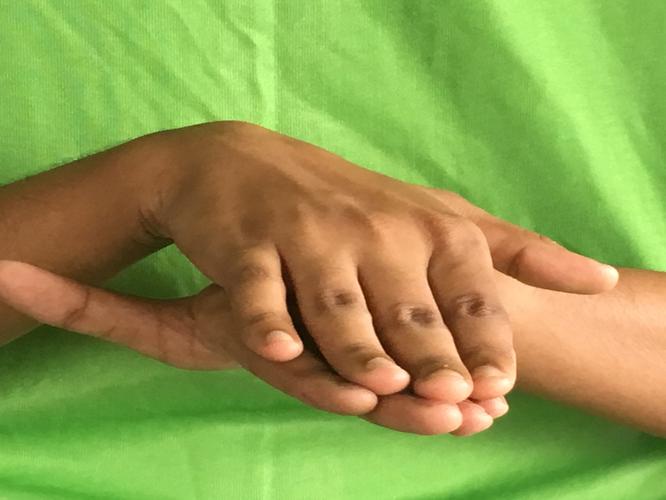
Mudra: Matsya
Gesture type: double_hand